FC St. Pauli

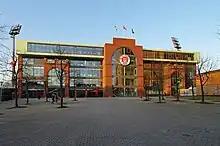
The new South Tribune of the Millerntor-Stadion, seen from Budapester Straße in 2009

Until 2010, the club's most recent appearance in the top-flight had been a single-season cameo in 2001–02. A win against Bayern Munich, the reigning Intercontinental Cup winners, led to the popular ""Weltpokalsiegerbesieger"" ("World Club Champion beaters") shirts. However, the team finished last in the league, partly because the management did not trust the team which surprisingly won the promotion in 2001, but rather spent the additional money from Bundesliga TV contracts and advertisements on expensive but disappointing players. After the relegation to the 2. Bundesliga, only a skeleton of the successful 2001 team remained. The 2002–03 season ended up in chaos, with the team fighting relegation (ultimately in vain) from the very beginning, various coaches departing and other problems internal to the club.